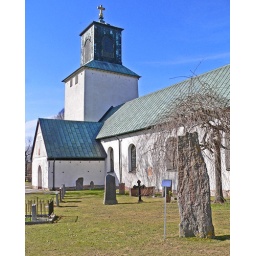
Typical elongated type of rune stone in foreground. The very traditional old church architecture is clear in this pic.